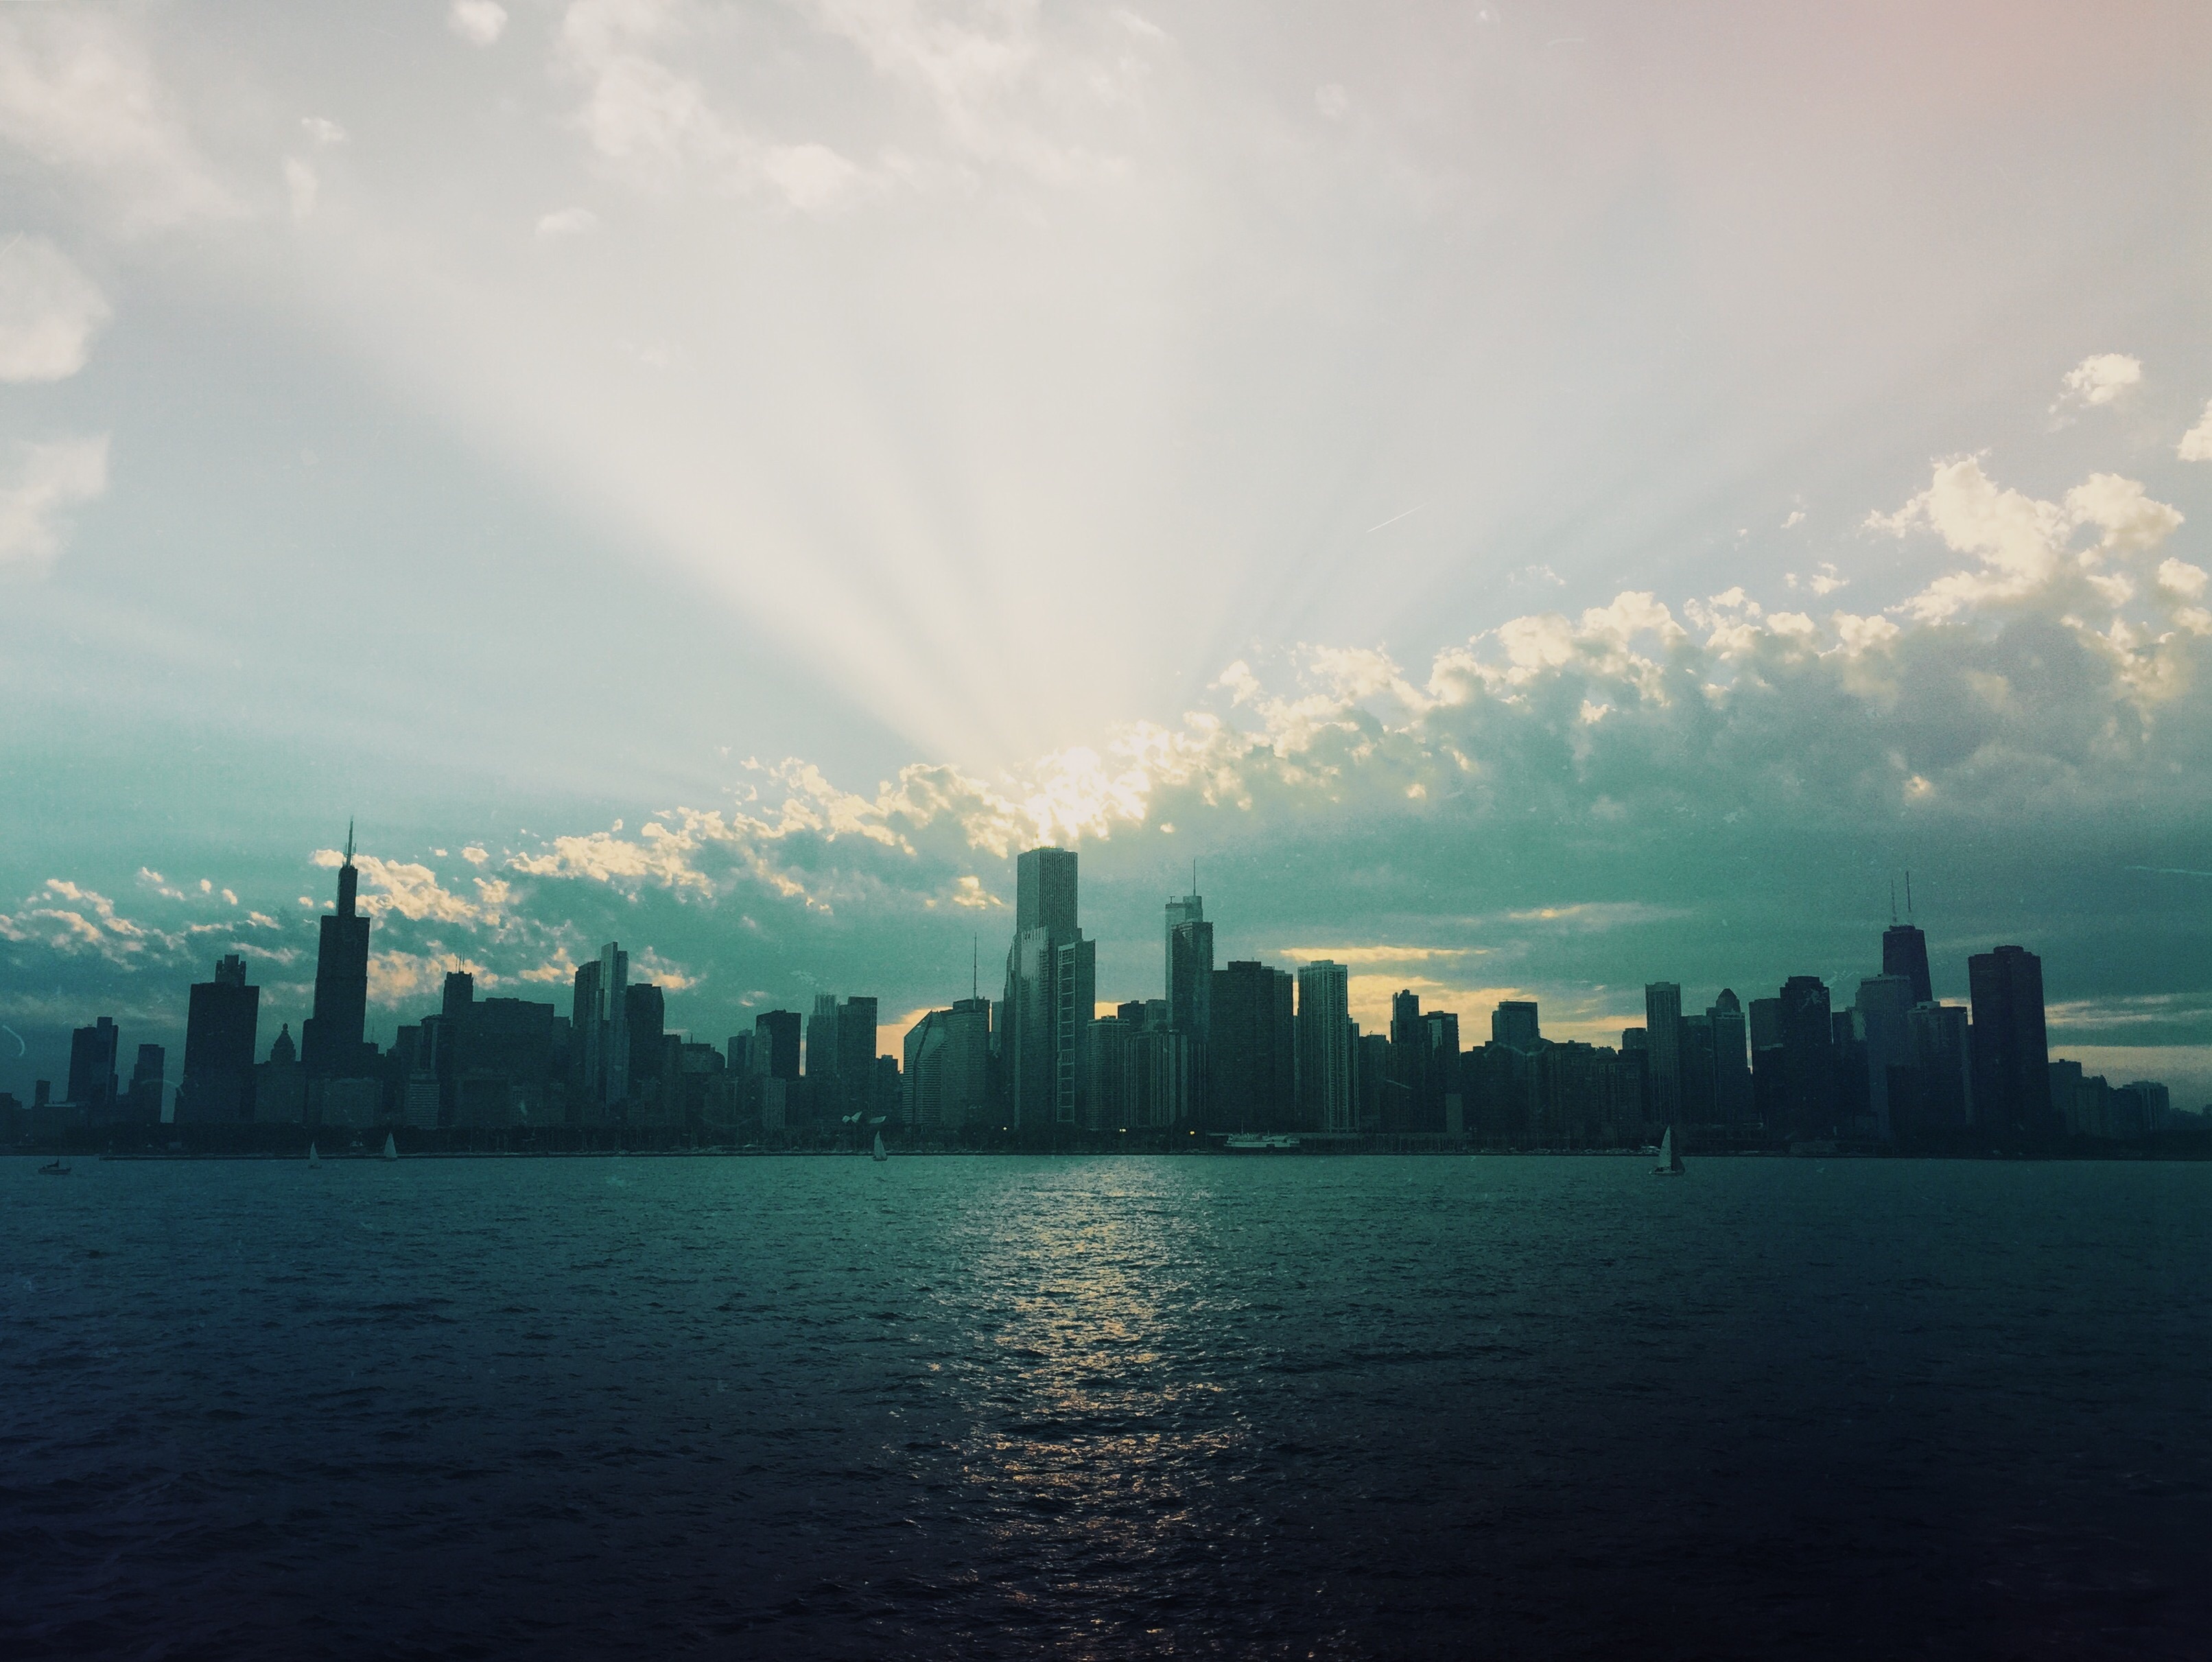
water, horizon, cloud, architecture, sky, sun, sunrise, sunset, skyline, sunlight, morning, view, dawn, city, atmosphere, skyscraper, urban, river, cityscape, panorama, downtown, travel, dusk, evening, reflection, nyc, usa, america, haze, chicago, metropolitan, waterfront, modern, clouds, rays, famous, rays of light, effect, meteorological phenomenon, atmospheric phenomenon, human settlement, atmosphere of earth